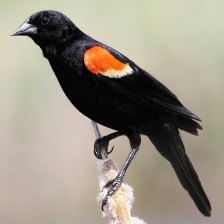
Species: RED WINGED BLACKBIRD
Scientific name: AGELAIUS PHOENICEUS